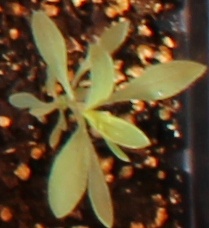
Label: Kochia